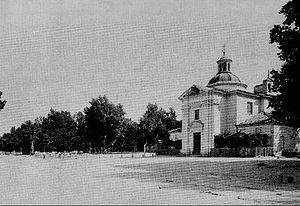
L’ermitage de San Antonio de la Florida, devenu une église, est considéré comme le dernier des trois ermitages consacrés à saint Antoine de Padoue aux abords de Madrid. Il est situé sur la place du même nom dans le quartier de Moncloa-Aravaca la capitale espagnole. Il est classé monument historique en 1905. La dénomination de l'ermitage devrait être au pluriel depuis le début du XXᵉ siècle, car il s'agit de deux ermitages similaires qui se sont depuis 1929 spécialisés en deux versants : l'un d'eux offre au public la visite des peintures murales de Francisco de Goya et est un musée, tandis que l'autre n'est habilité que pour le culte religieux.